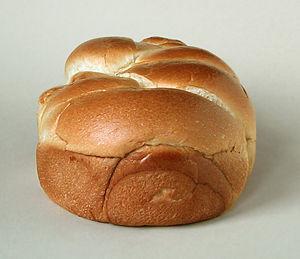
Le brunissement enzymatique est un processus naturel rendant brun certains organismes, en particulier la nourriture. Ce brunissement peut être souhaitable, comme pour une amélioration du goût du thé, ou indésirable, comme quand une pomme brunit après avoir été coupée ou avoir subi une simple meurtrissure. Les aliments, y compris les boissons, peuvent subir un brunissement enzymatique ou non enzymatique.